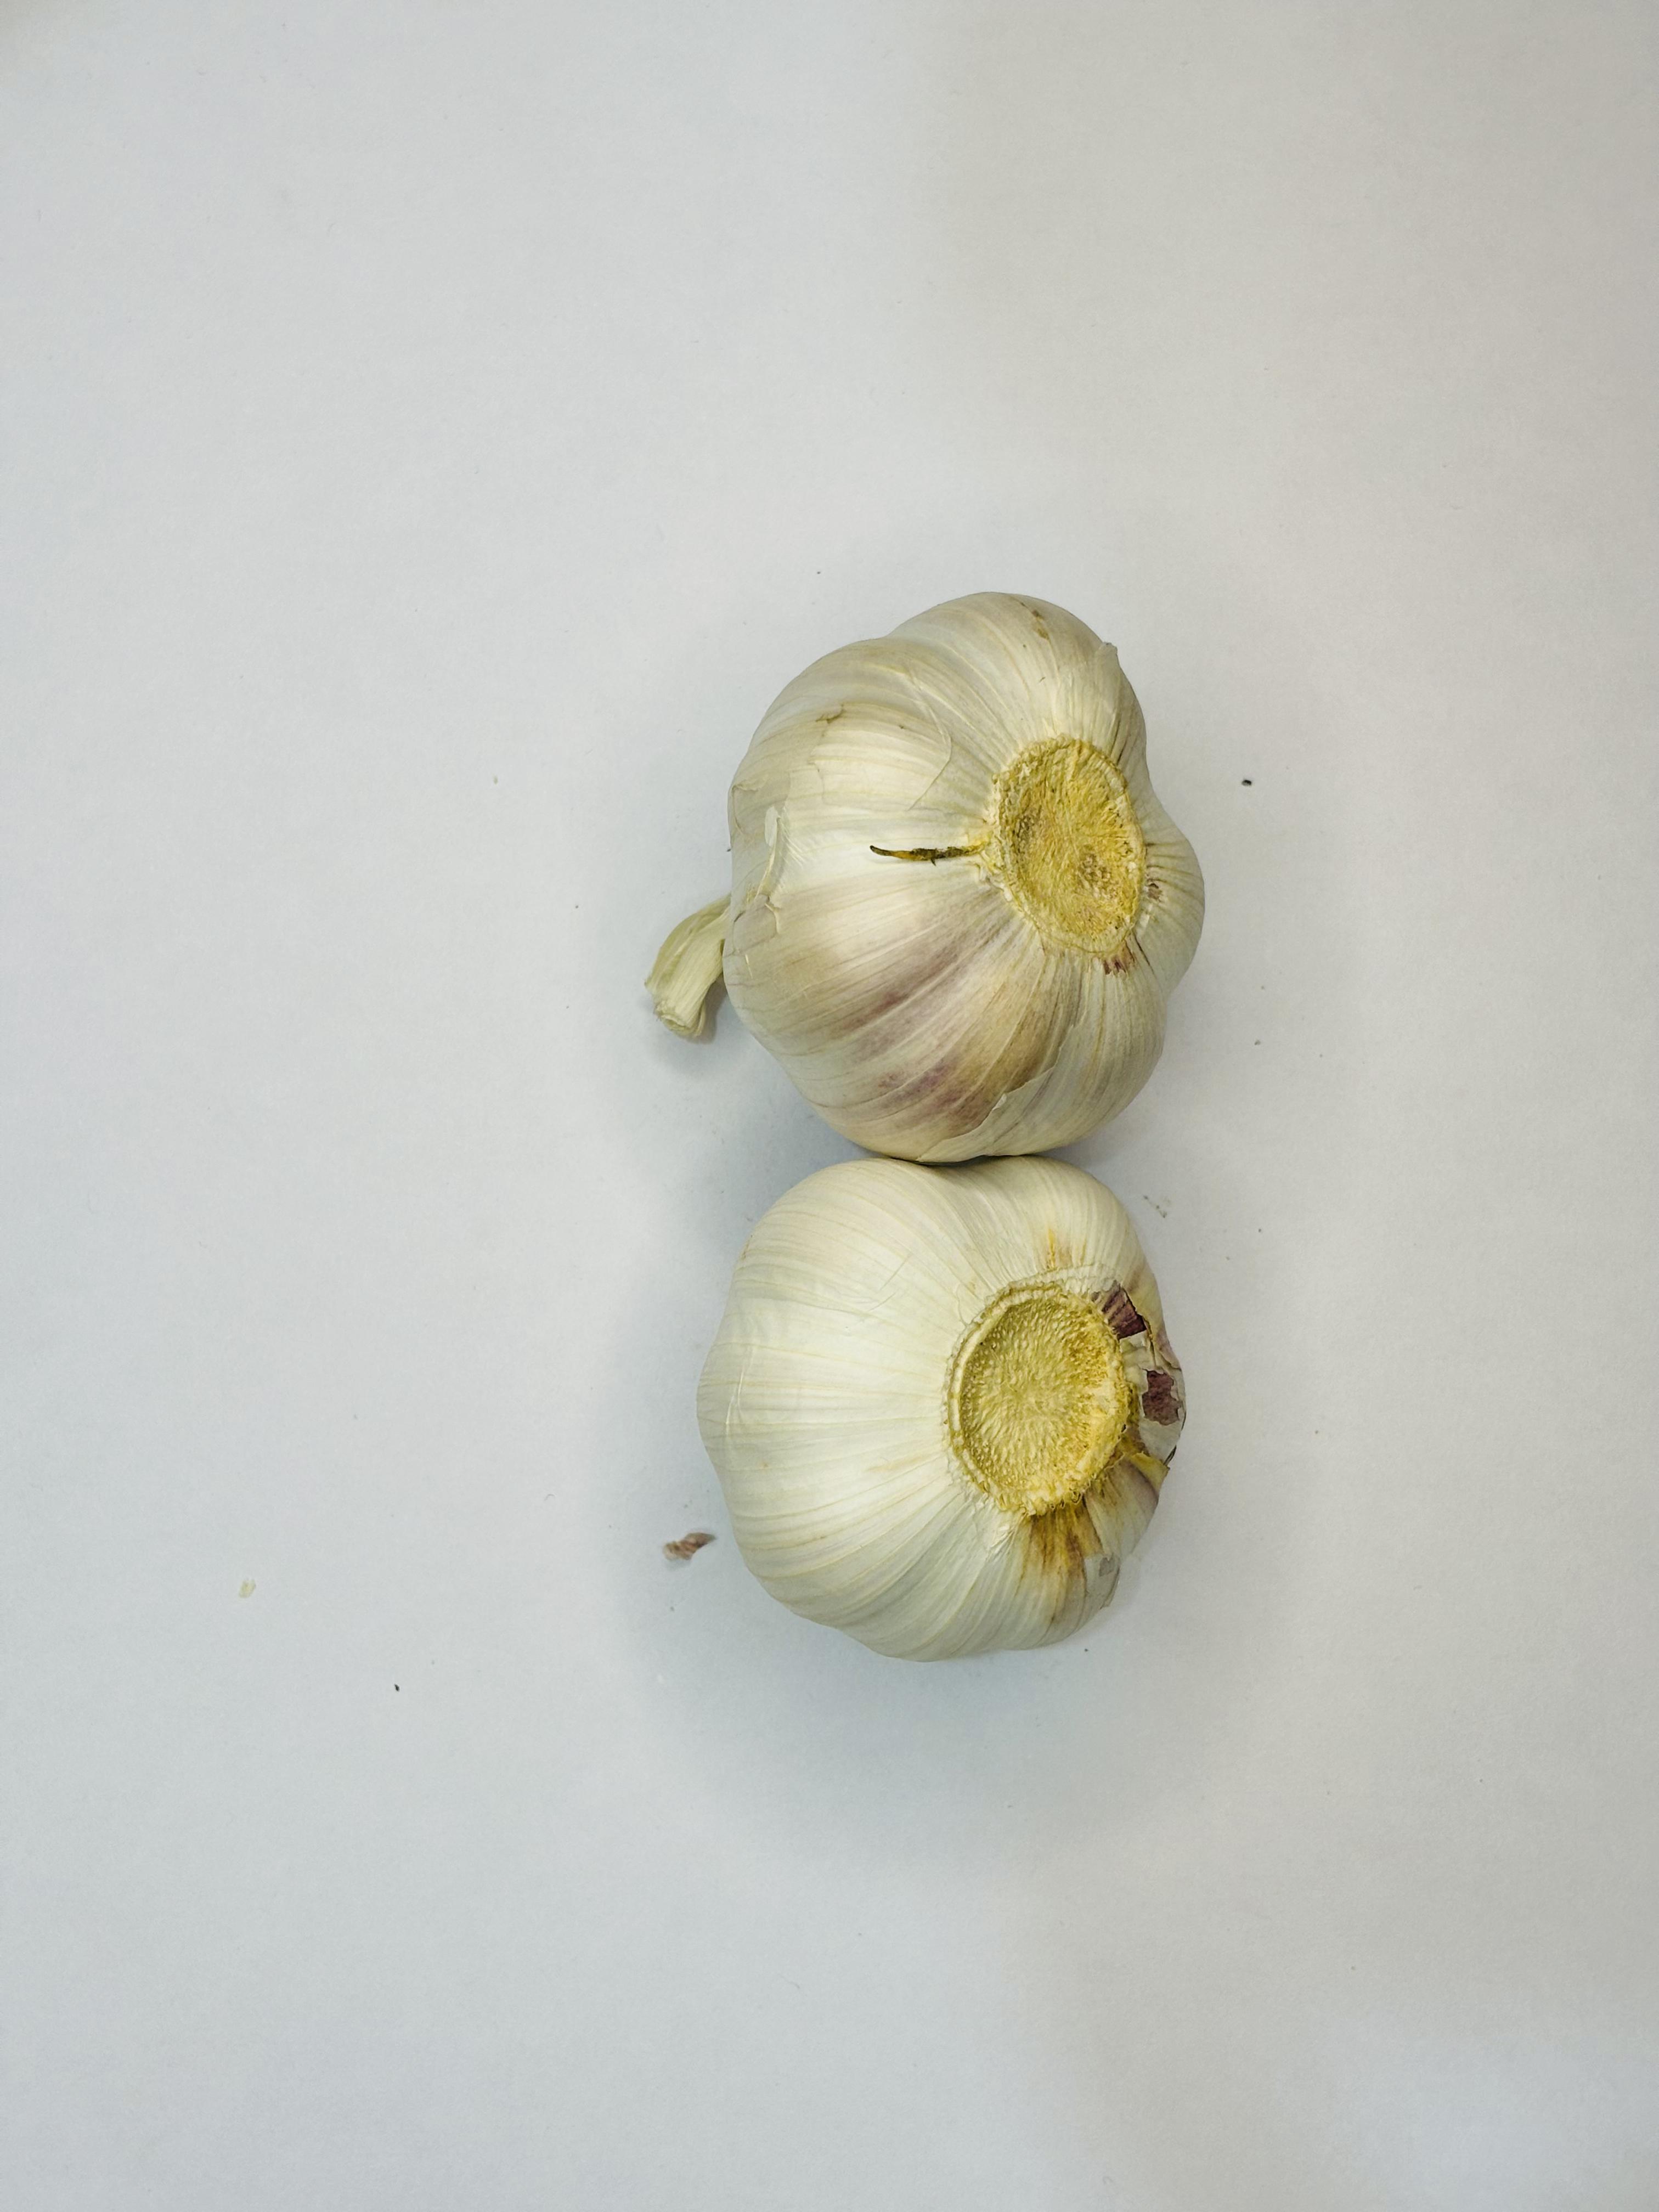
Label: Garlic